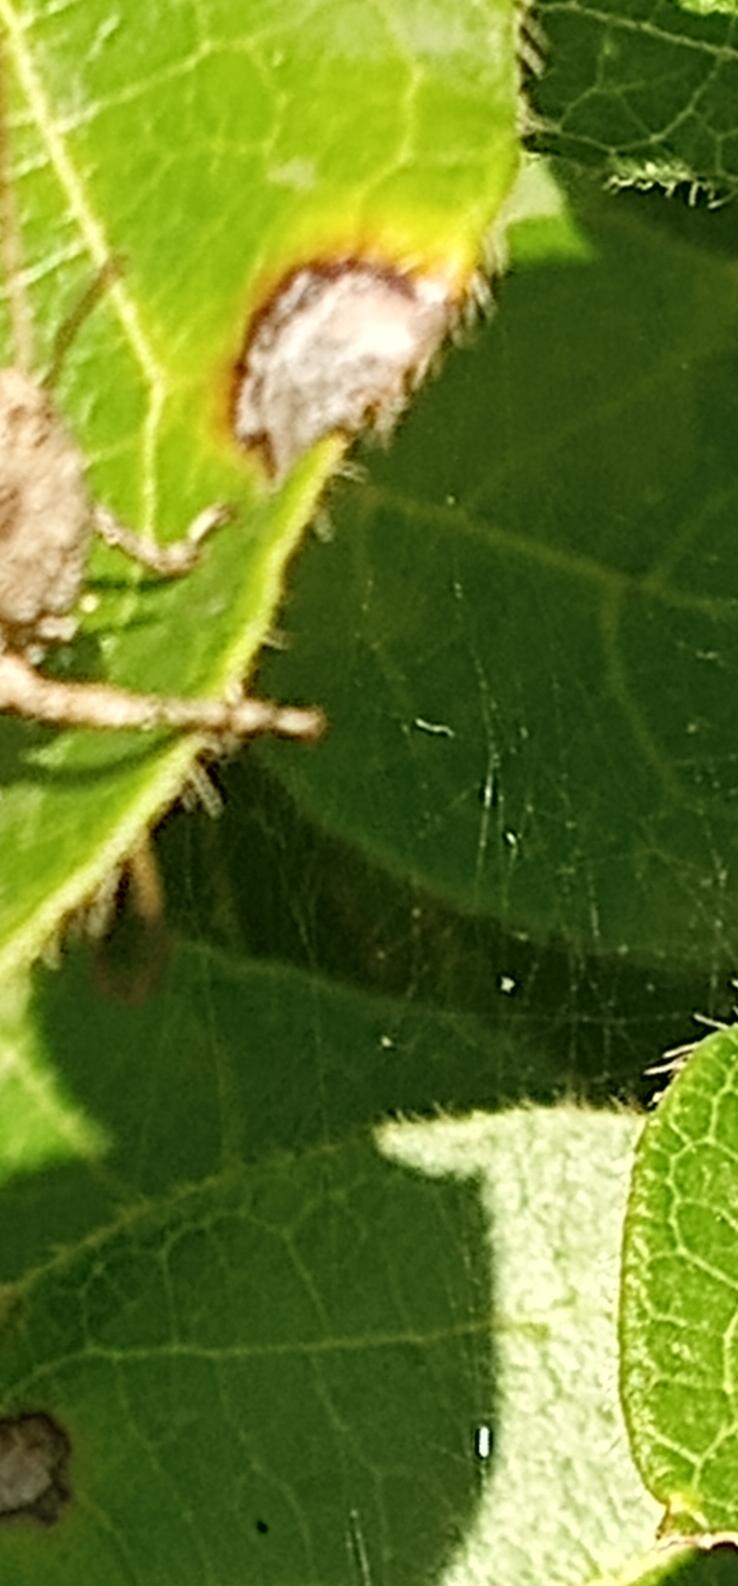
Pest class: occasional_pest